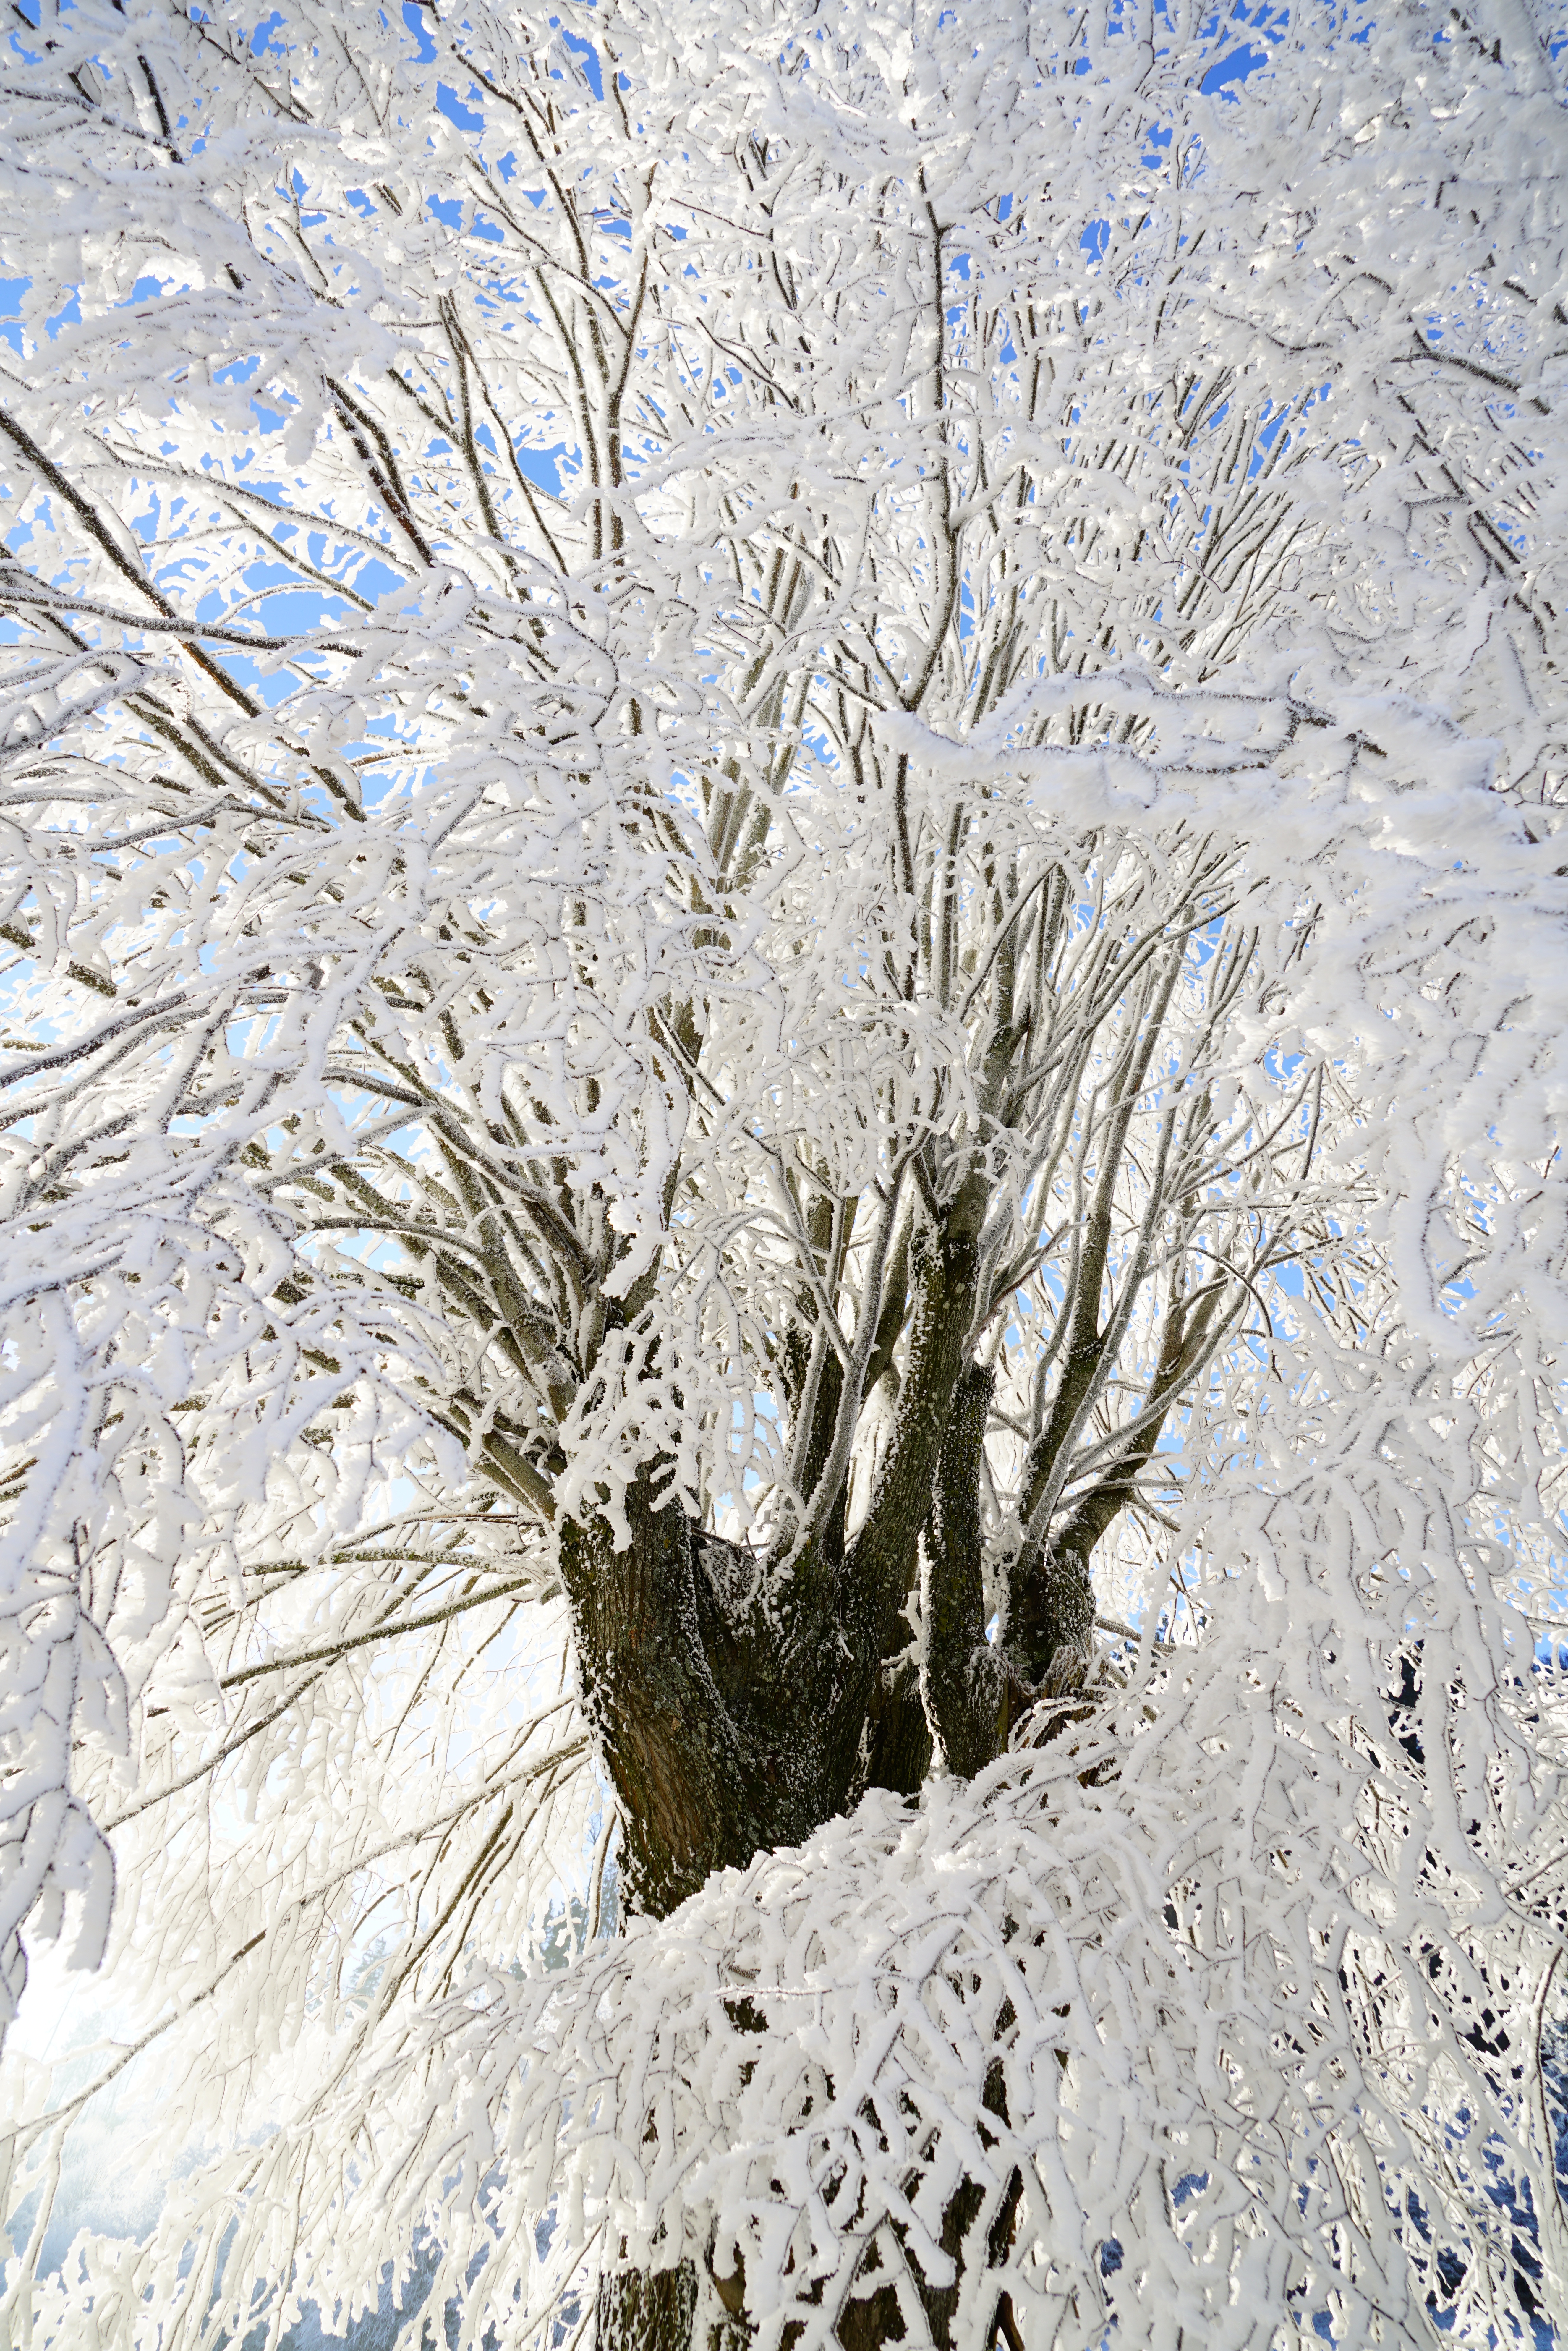
landscape, tree, nature, grass, branch, snow, cold, winter, sky, frost, ripe, idyllic, ice, snowy, frozen, twig, iced, icy, idyll, hoarfrost, freezing, eiskristalle, crystals, crystal formation, leutschenberg, schoenthal